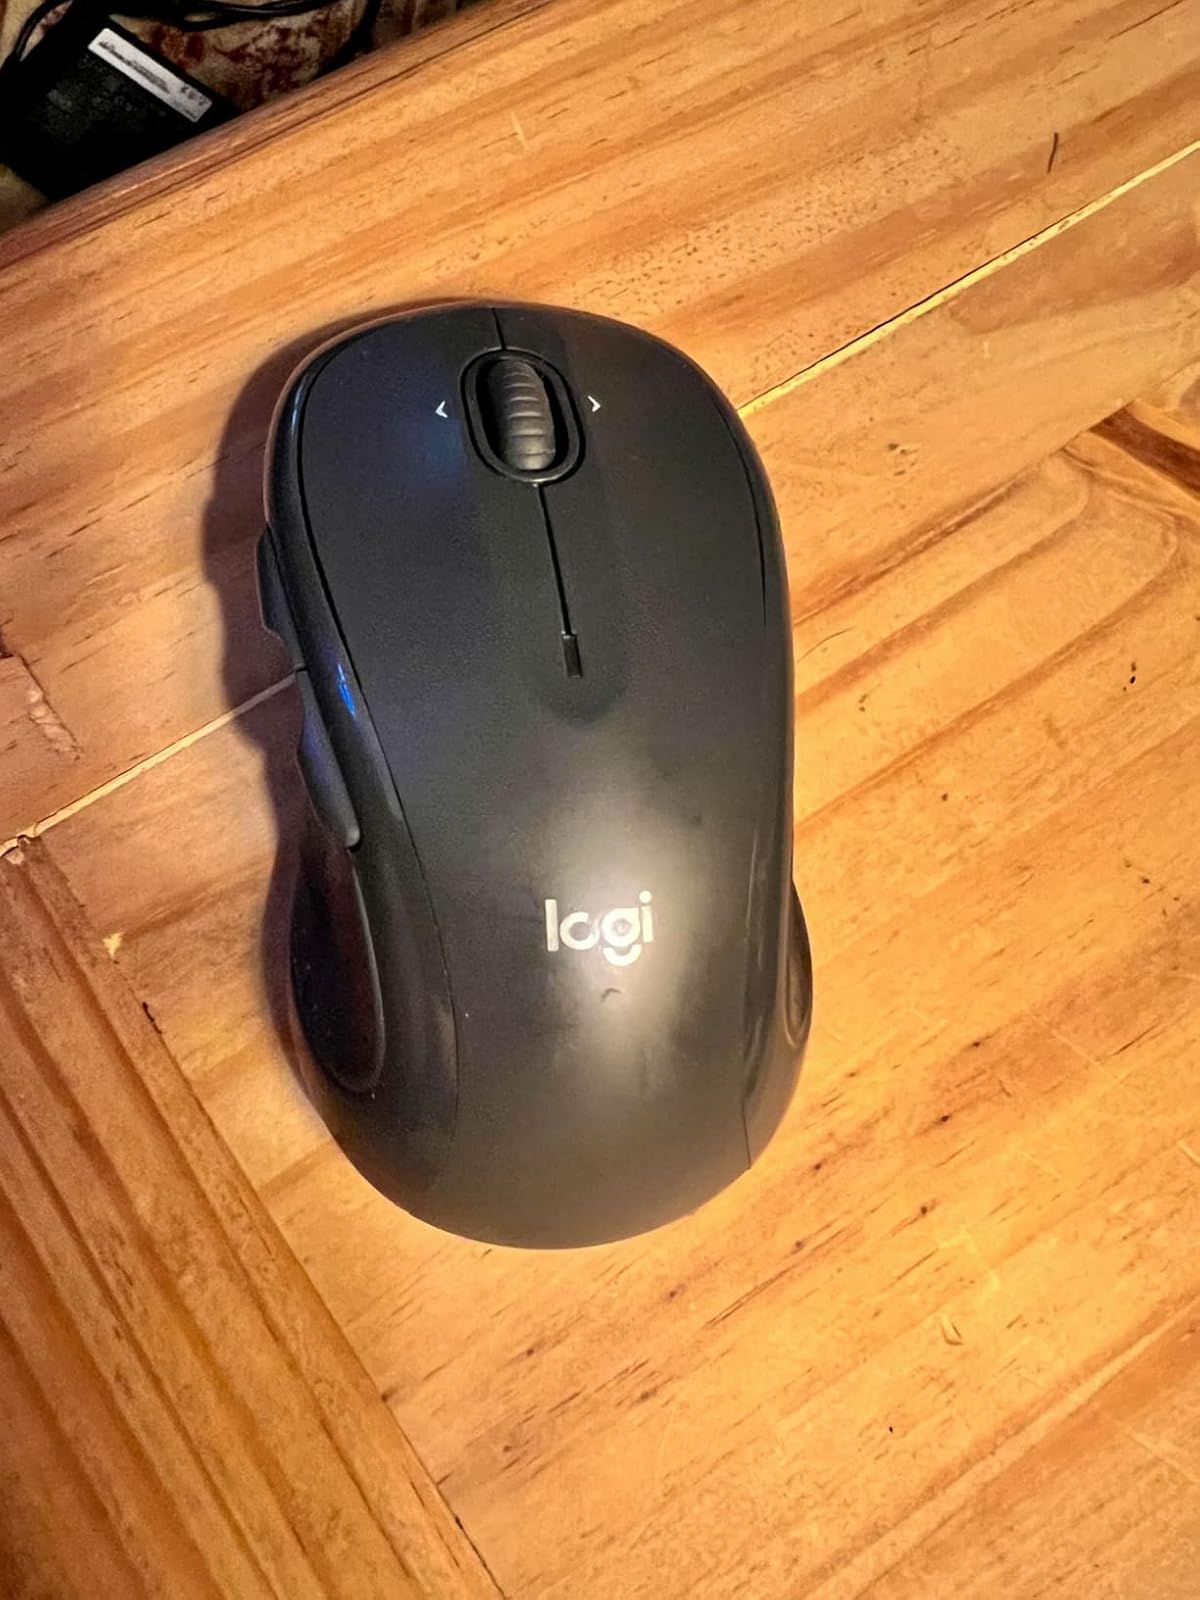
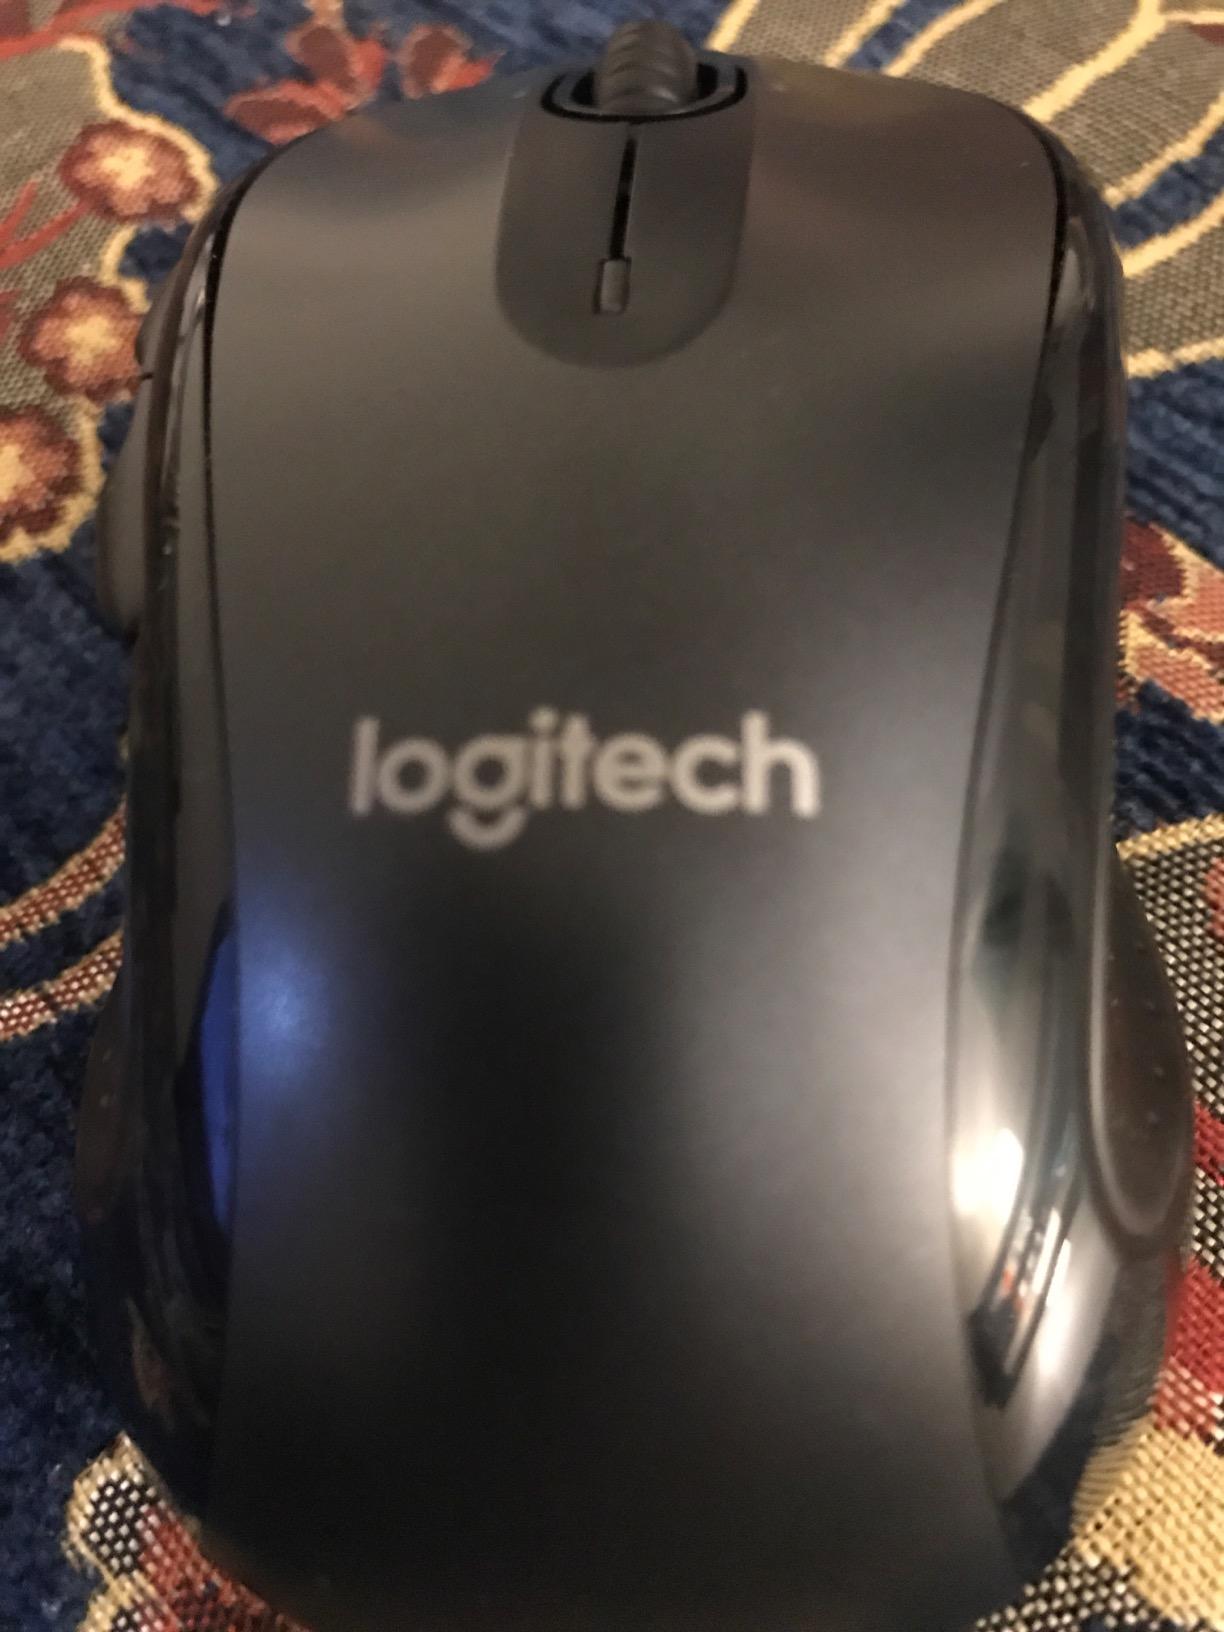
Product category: mouse
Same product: no